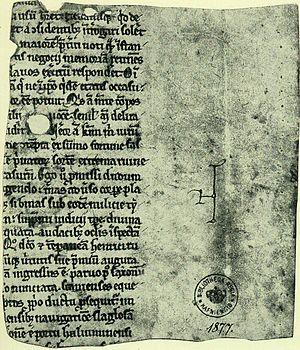
Plesners fragment
Plesnerfragmentet, recto
Plesnerfragmentet, er et pergamentark fra ca. 1275. Et af fire fragmenter der eksisterer fra den originale Saxos Gesta Danorum.